Bremen, Georgia

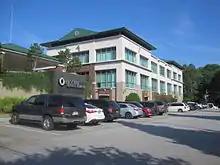

The Bremen City School District provides education for pre-school to grade twelve, consisting of three elementary schools, a middle school and a high school. The district has 96 full-time teachers and over 1,575 students.